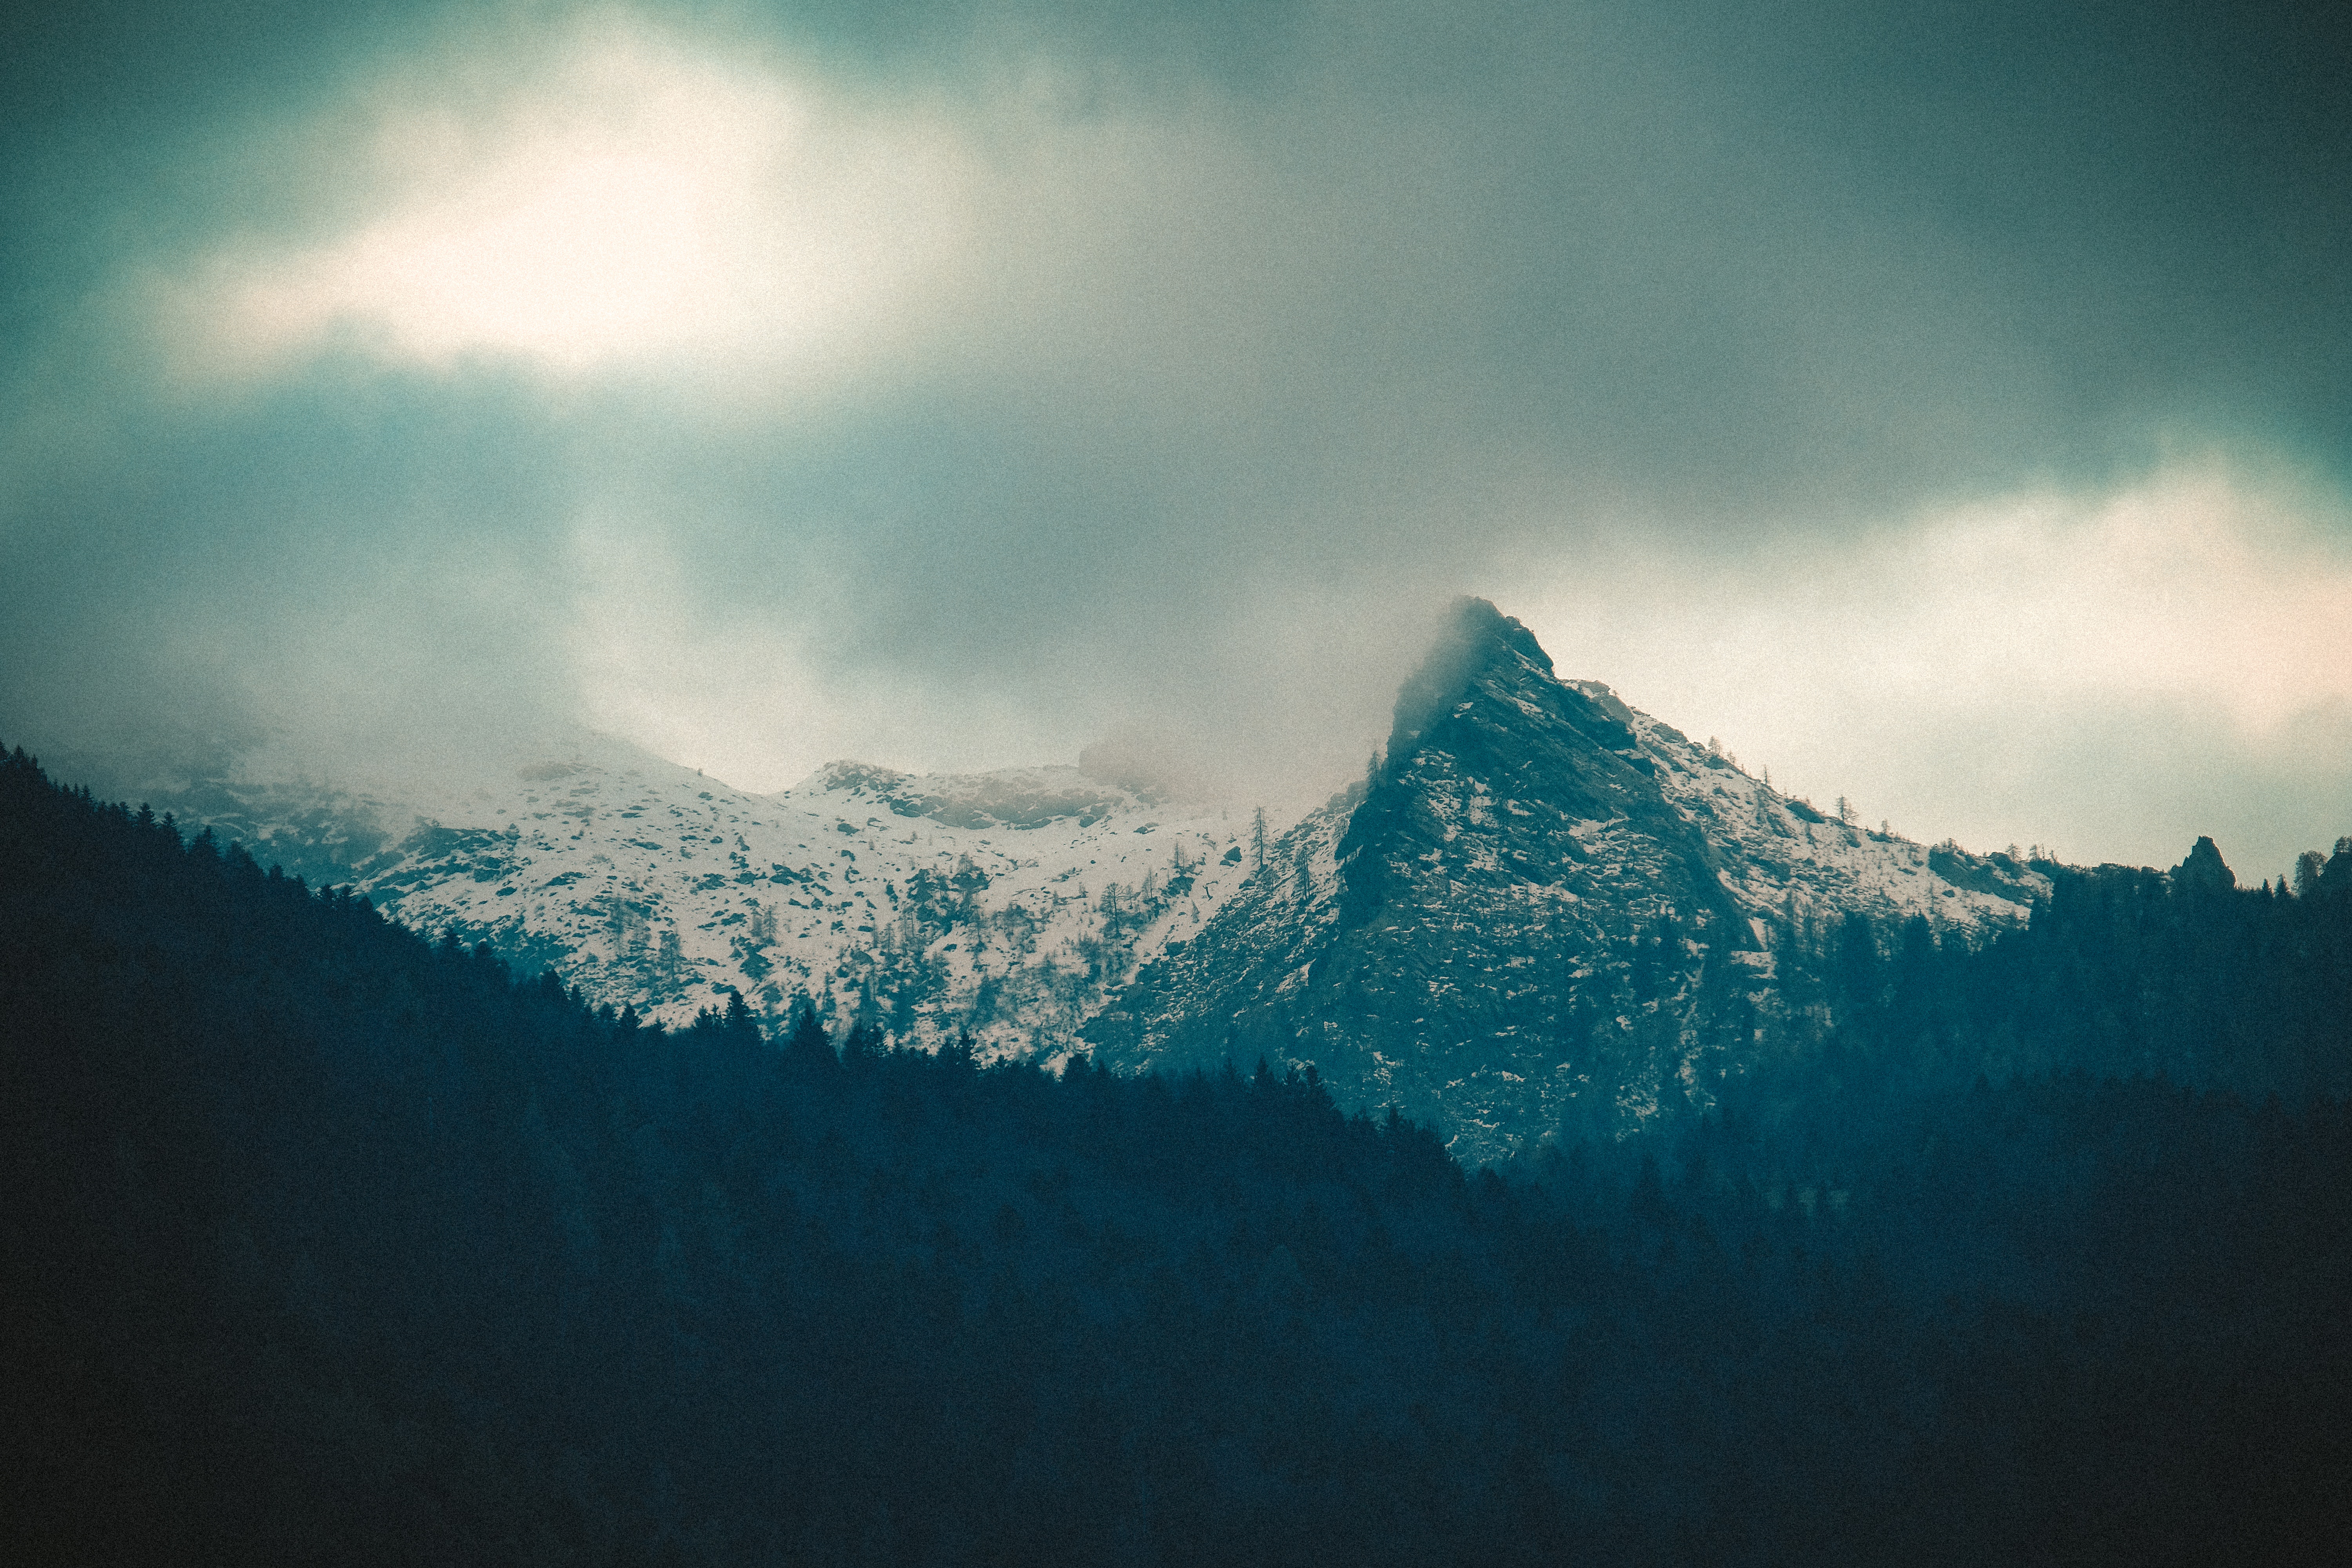
sky, mountainous landforms, mountain, nature, cloud, mountain range, blue, atmospheric phenomenon, natural landscape, highland, ridge, wilderness, winter, snow, alps, atmosphere, hill, tree, summit, sunlight, hill station, fell, landscape, massif, horizon, mount scenery, geological phenomenon, valley, national park, ice, meteorological phenomenon, forest, glacier, world, road, ocean